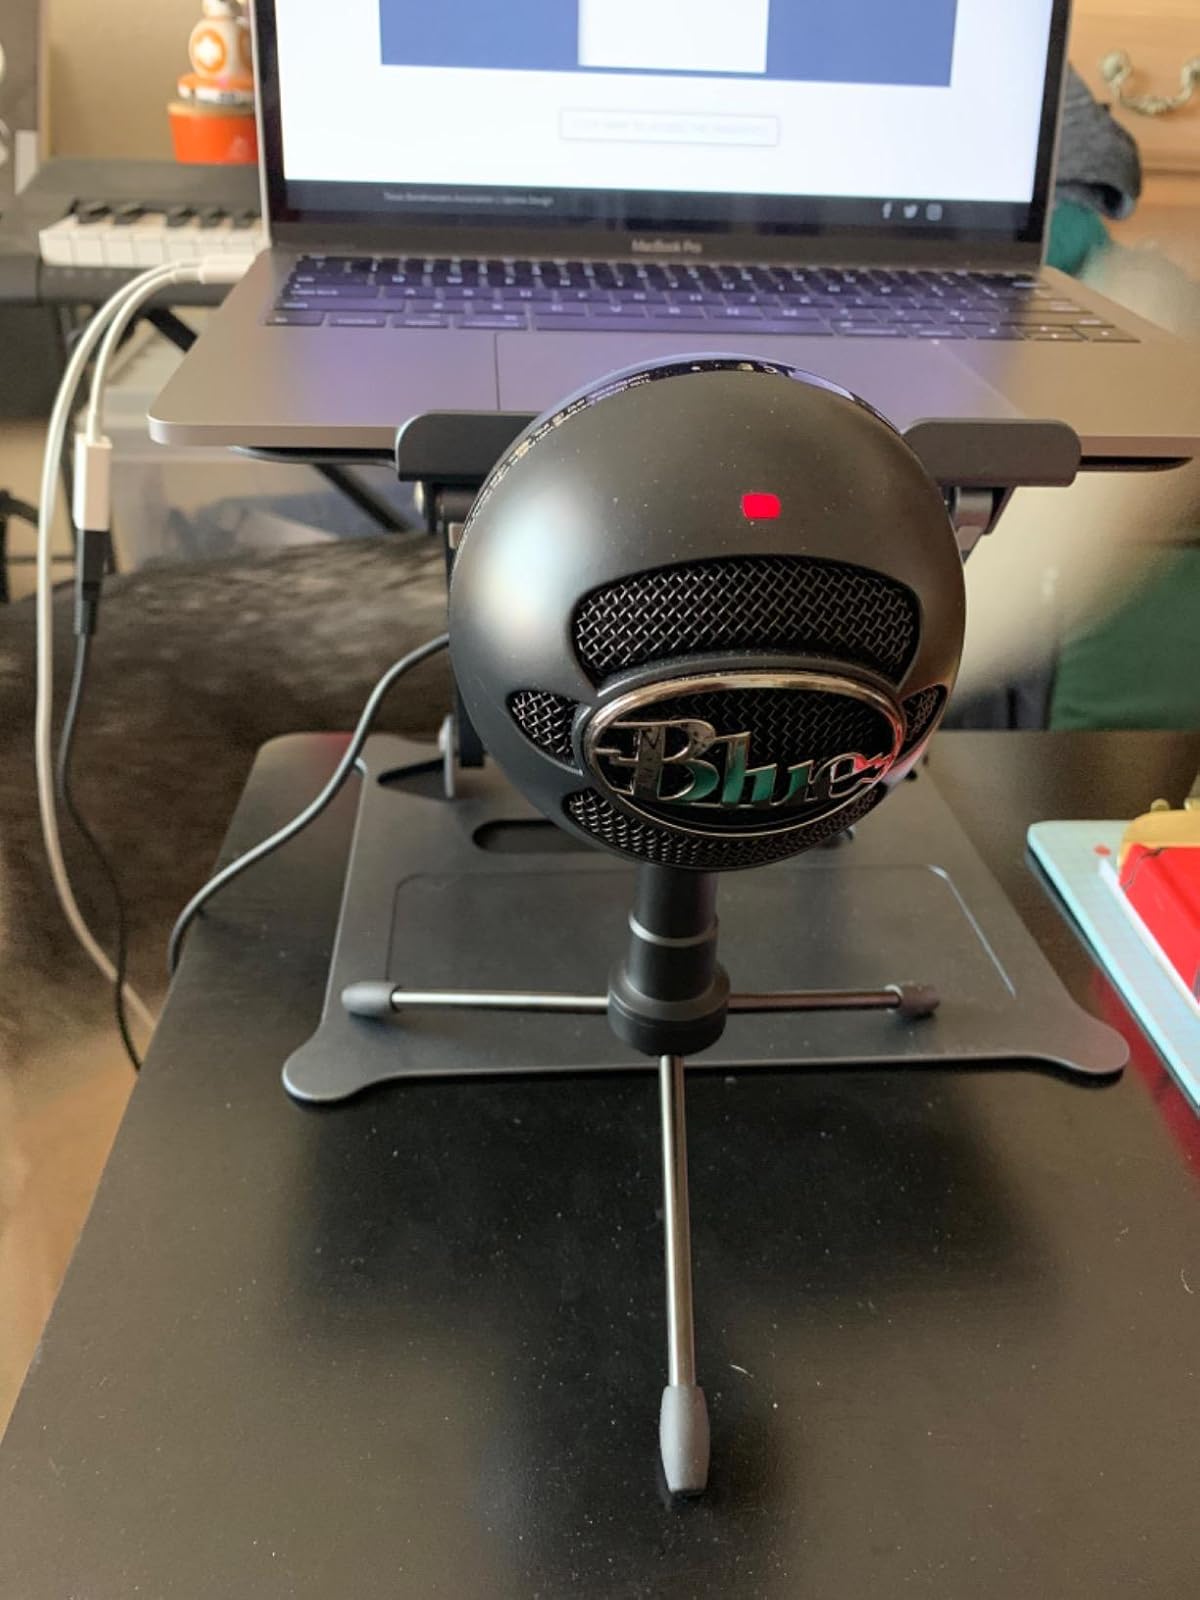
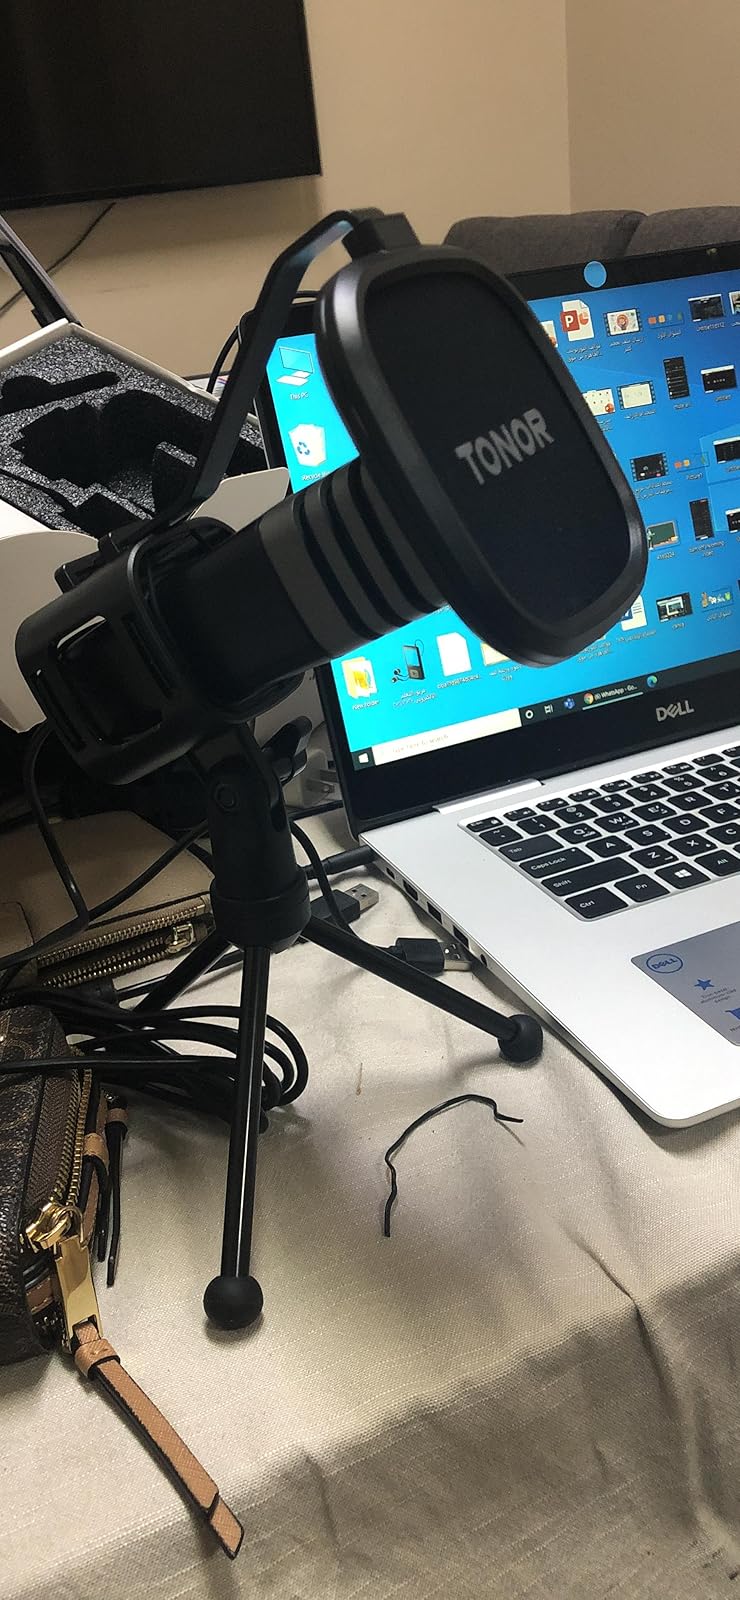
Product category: microphone
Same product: no